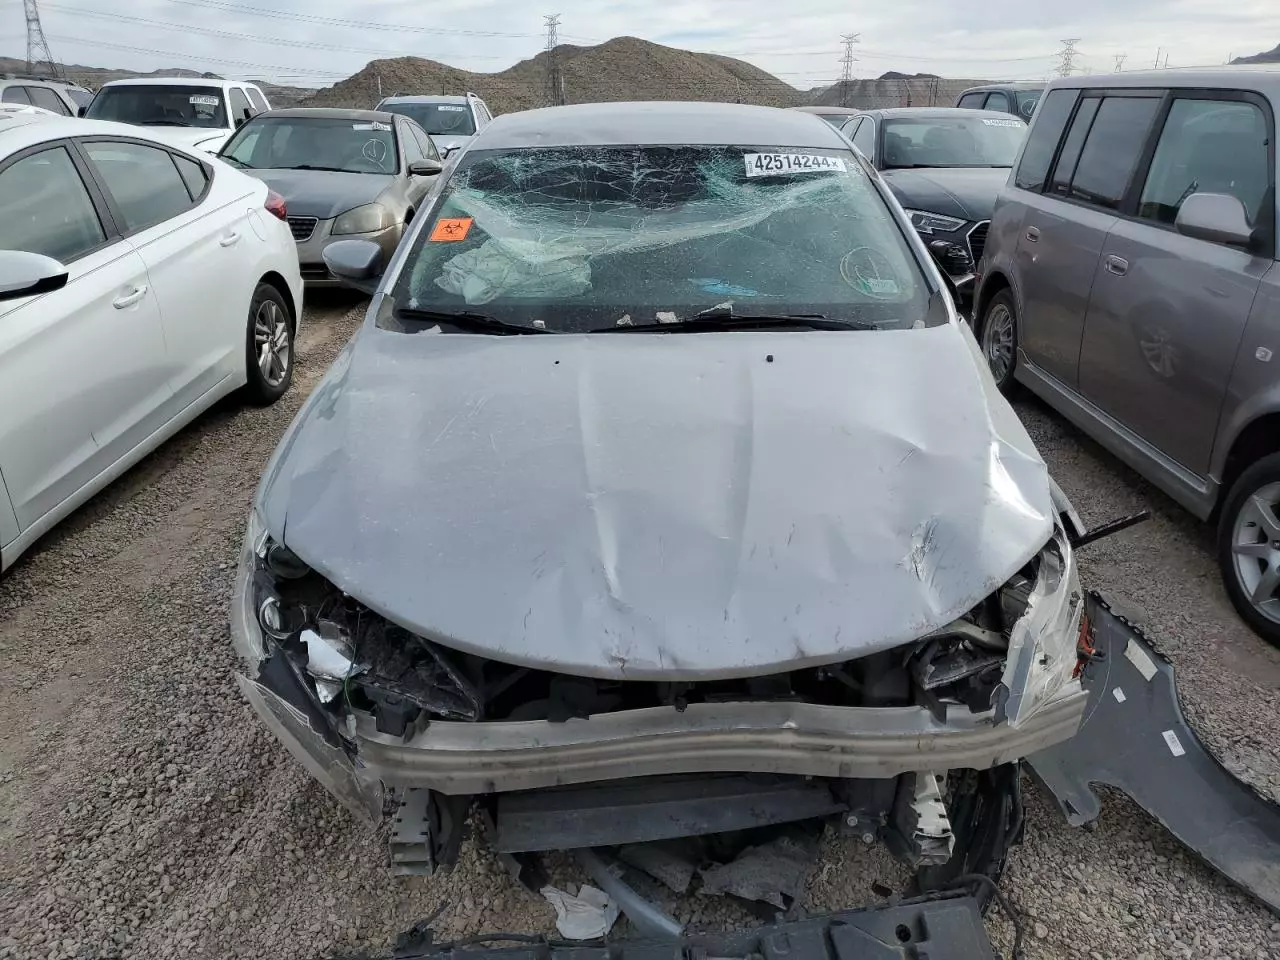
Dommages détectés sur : pare-choc avant, feu avant droit, feu avant gauche, capot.
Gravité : majeur